Legend of Kay

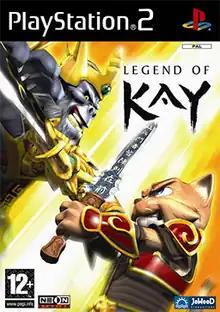

Legend of Kay is a 2005 platform video game developed by Neon Studios and published by JoWood Productions for the PlayStation 2. An abridged version of the game for the Nintendo DS by Firehazard Studio was released in 2010.